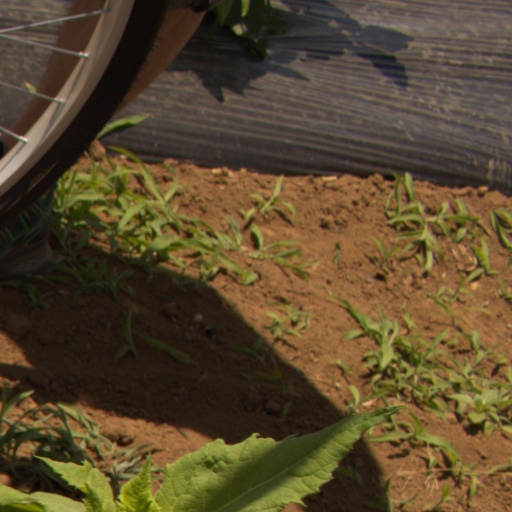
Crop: Jerusalem artichoke